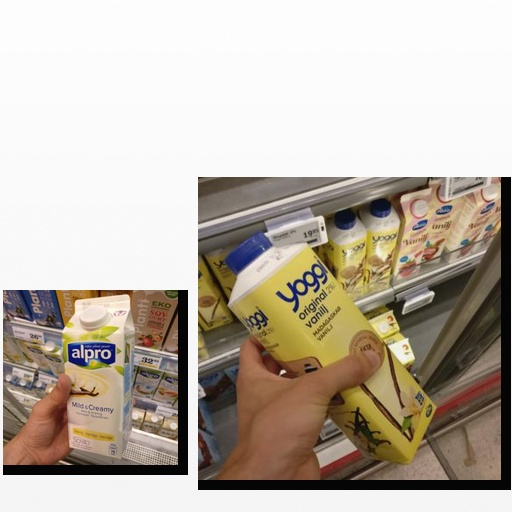
Food items: vanilla_soy_yogurt, vanilla_yogurt